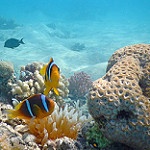
Scene: Outdoor